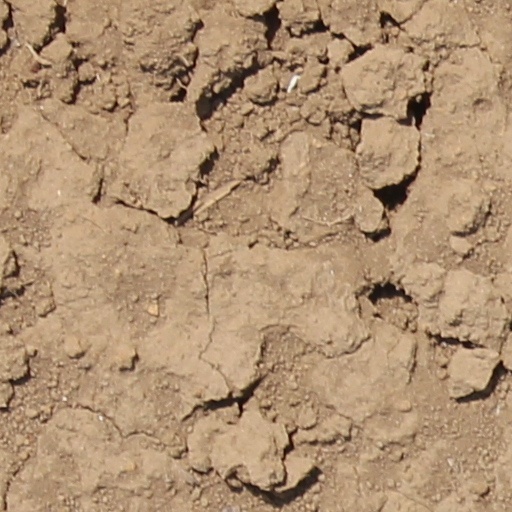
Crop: wheat